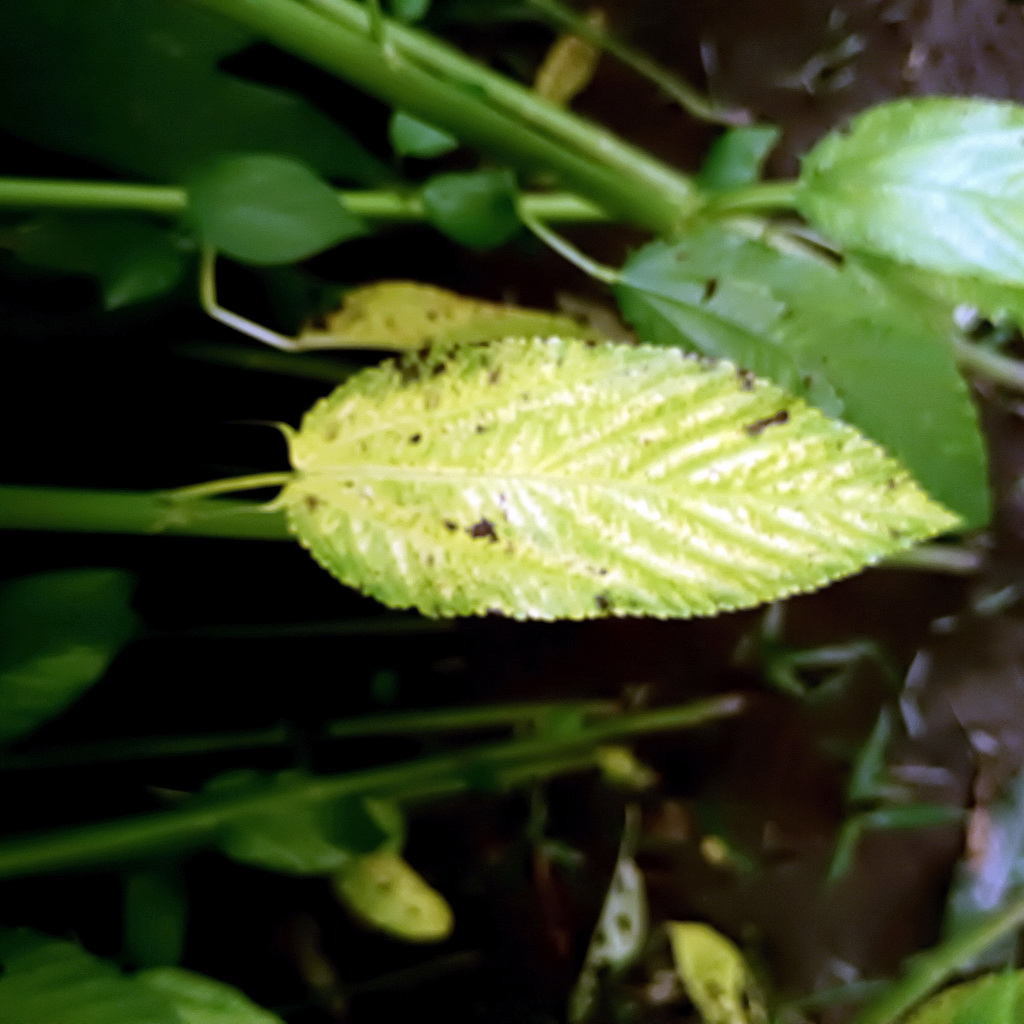
Label: Mosaic